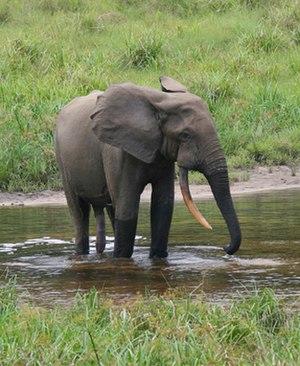
Le parc national d'Ivindo est situé au centre-est du Gabon. Il est traversé par l'équateur. Il abrite les chutes de Kongou ainsi que « Langoué Bai », l'une des cinq clairières forestières les plus importantes d'Afrique où on a trouvé la plus grande concentration de gorilles du Gabon.